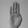
ASL letter: B